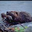
Label: beaver